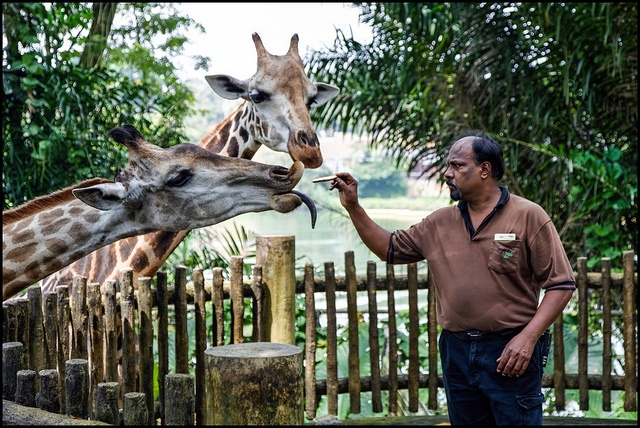
Man feeding two giraffes in a pen at the zoo
A man feeding two giraffe next to a wooden fence.
a man giving something to a pair of giraffe
two giraffes and a man in a brown shirt is feeding one
A man feeding two giraffes at a sanctuary